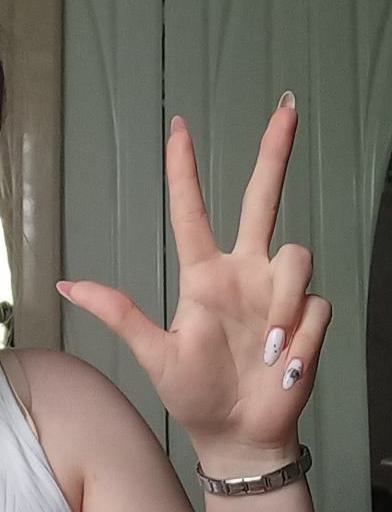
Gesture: three2